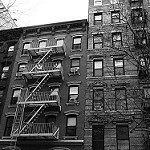
Scene: Outdoor